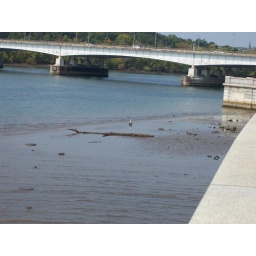
Washington DC beach - near Lincoln Memorial; don't usually see the water level this low